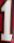
Number: 1